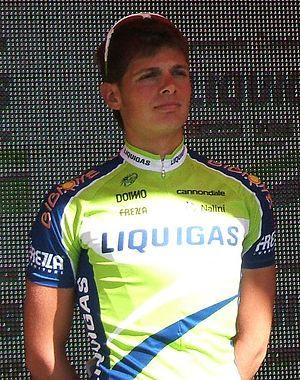
Gianni Da Ros est un coureur cycliste italien.